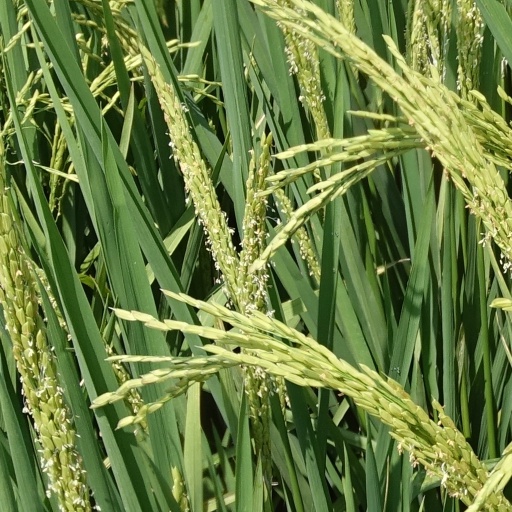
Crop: rice